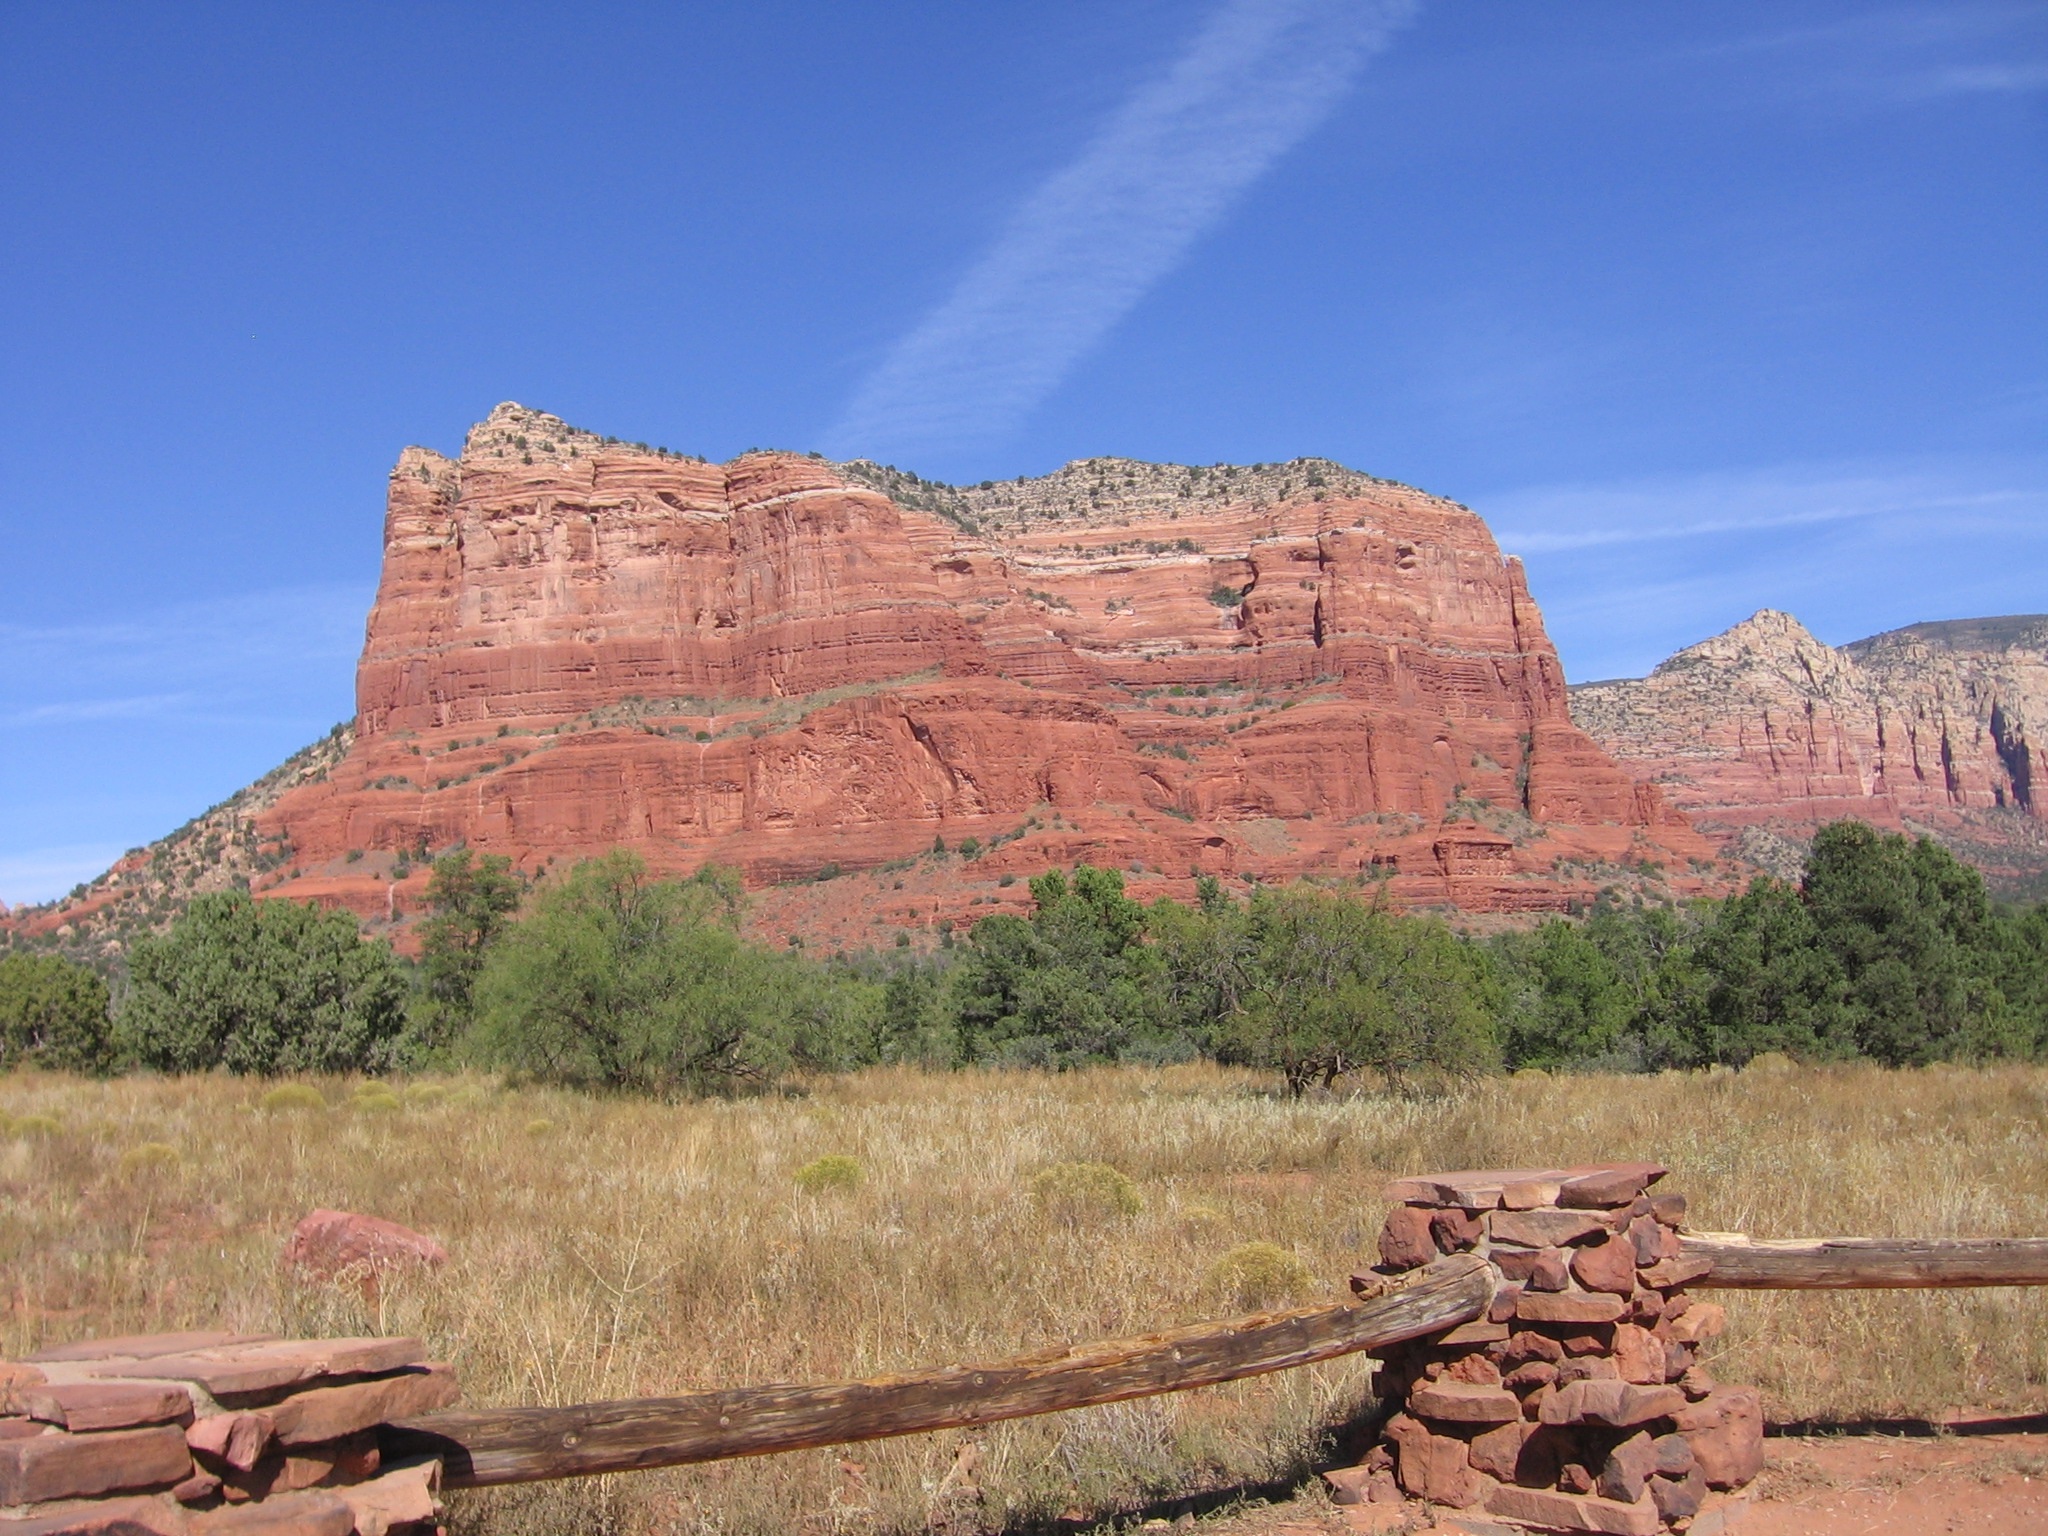
rock, mountain, desert, valley, formation, cliff, scenery, america, canyon, tourism, terrain, red rock, arizona, geology, badlands, plateau, sedona, southwest, wadi, butte, landform, geographical feature